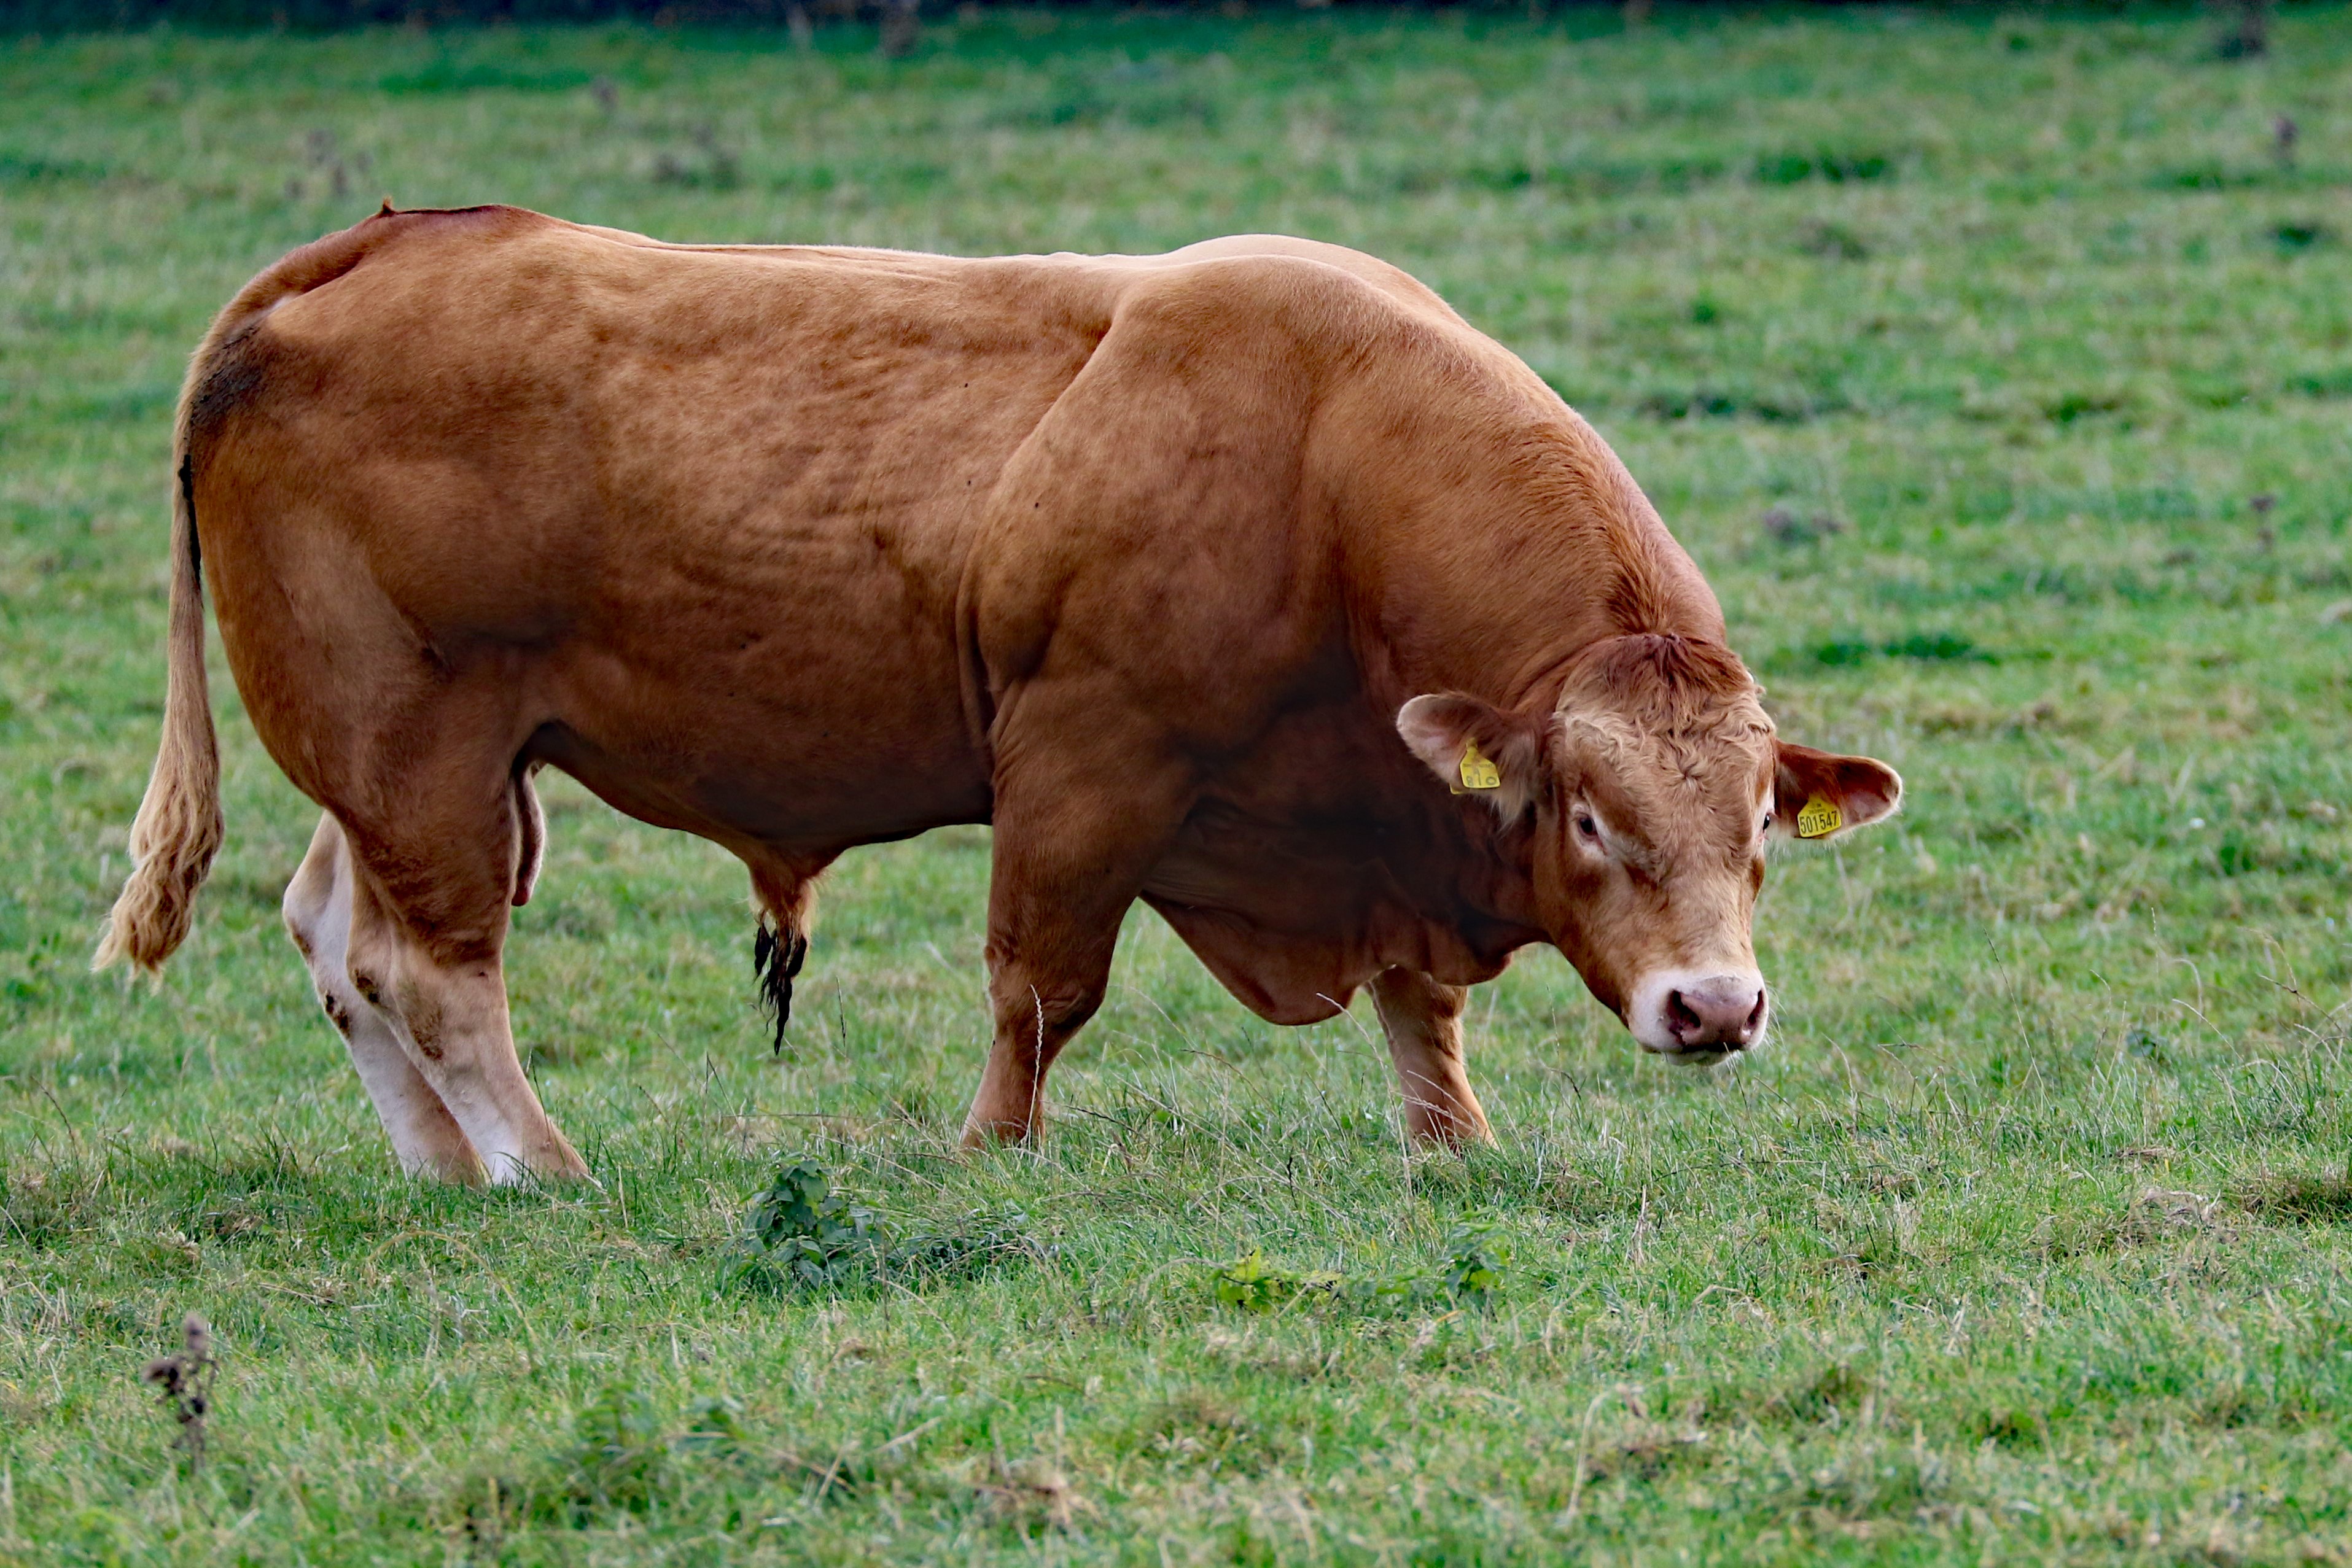
grass, field, farm, meadow, prairie, animal, country, wildlife, cow, cattle, herd, farming, pasture, grazing, livestock, ranch, brown, mammal, agriculture, beef, fauna, calf, bull, grassland, vertebrate, habitat, horns, rural area, cattle like mammal